Mrs Mills

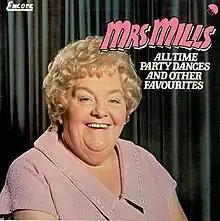
Mrs. Mills album cover

Gladys Mills (29 August 1918 – 24 February 1978), known as Mrs. Mills, was an English pianist who was active in the 1960s and 1970s, and who released many records. Her repertoire included many sing-along and party tunes made popular in the music hall, generally in a stride piano technique, often in a tack piano style.